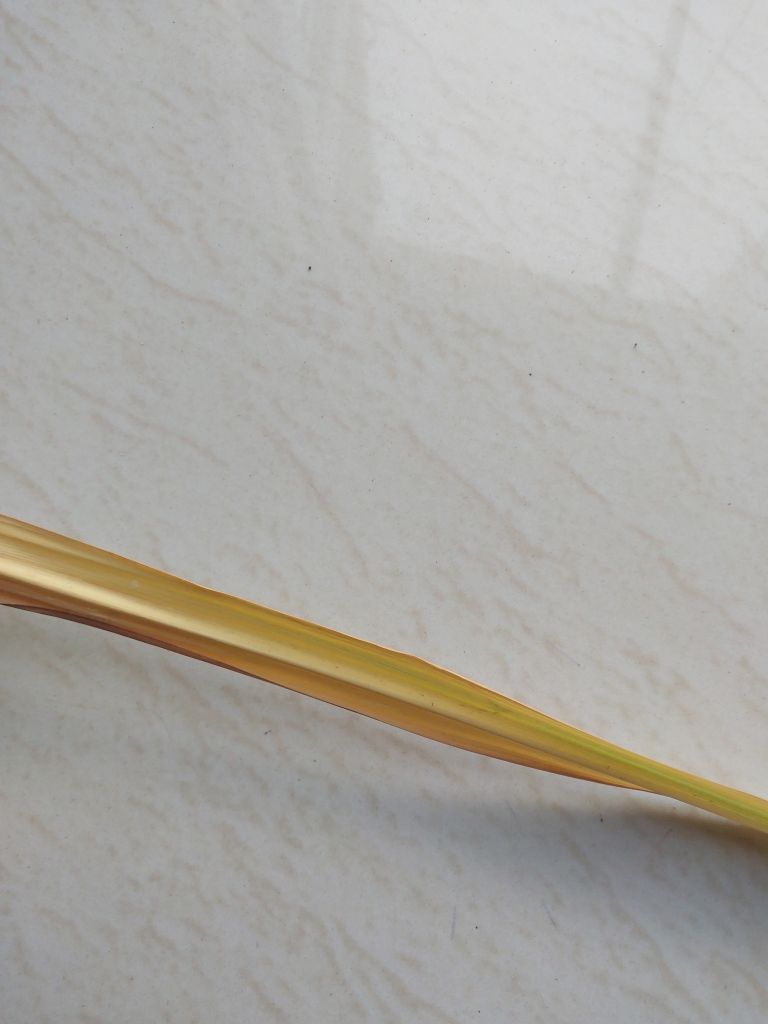
Label: Dried